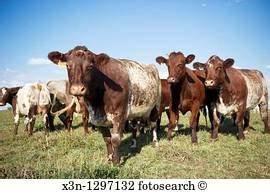
cow